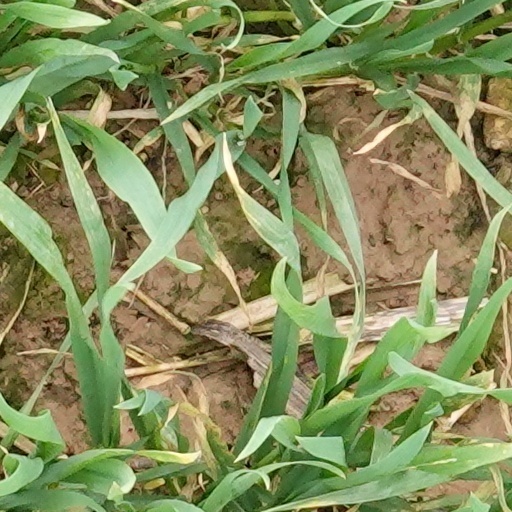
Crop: wheat